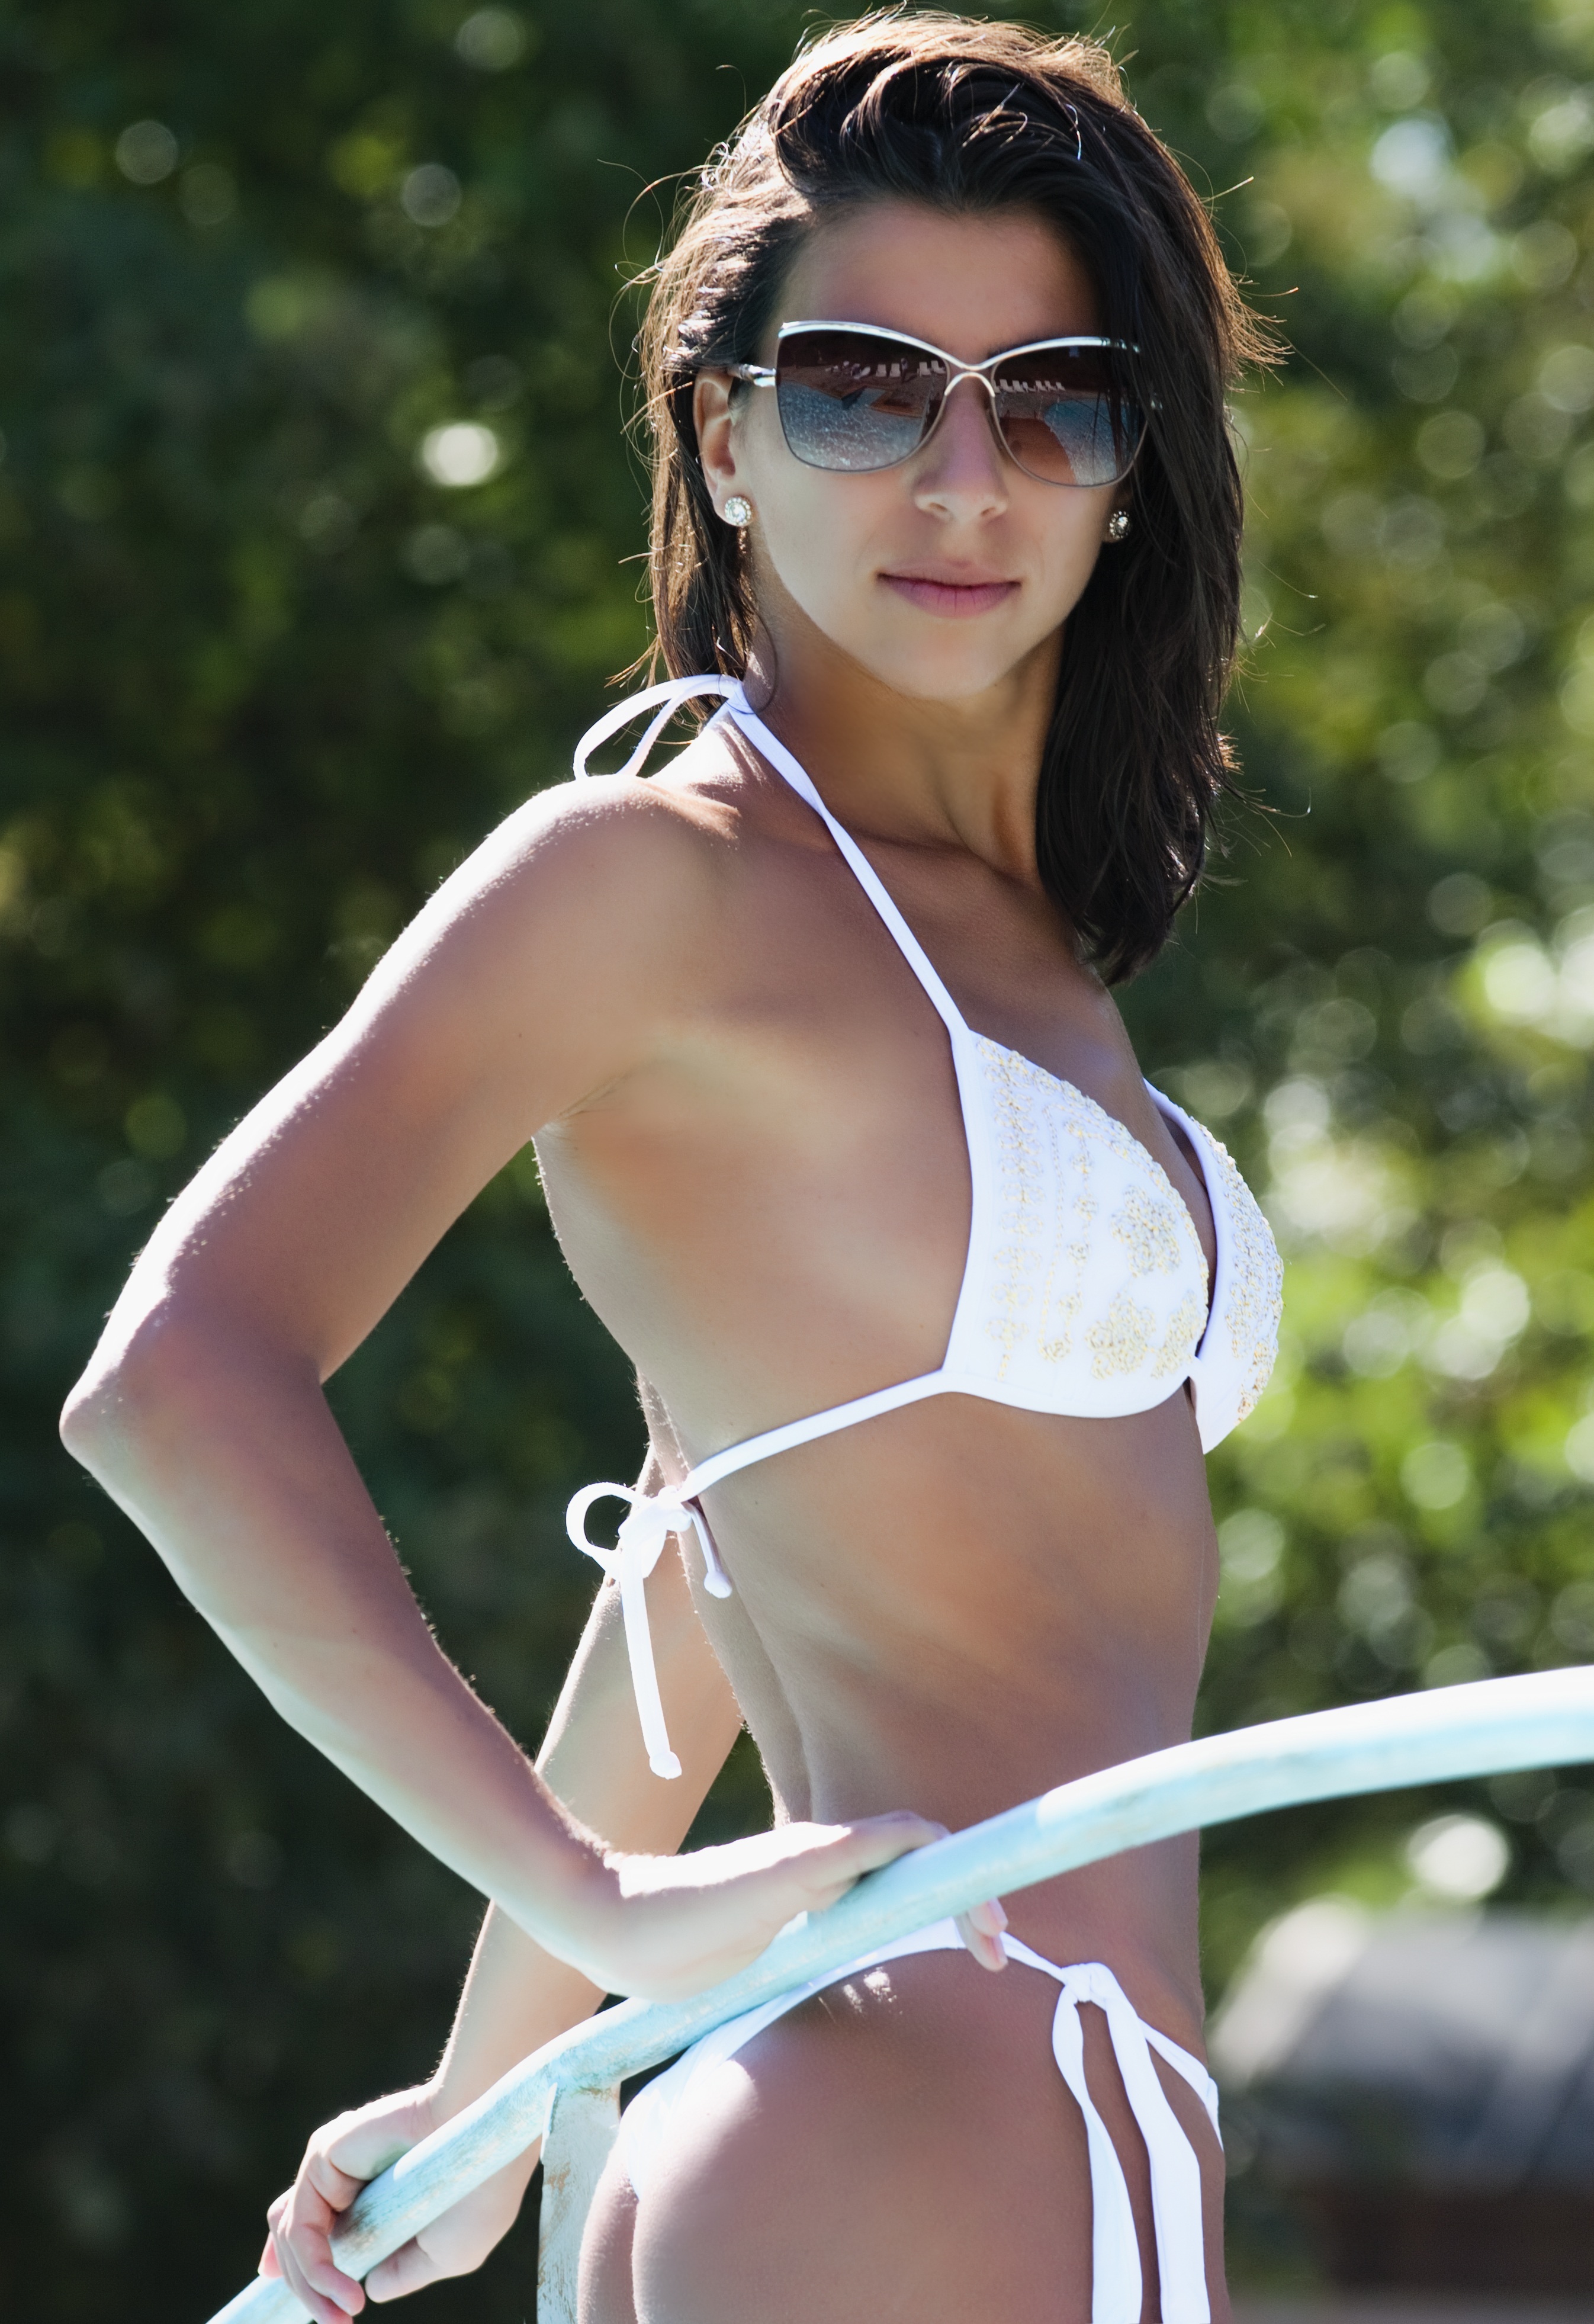
girl, woman, hair, summer, female, portrait, model, fashion, clothing, lady, hairstyle, swimwear, long hair, laying, face, women, glasses, beauty, sexy, style, elegant, blond, costume, young woman, elegance, emotion, charm, bella, sensual, abdomen, photo shoot, undergarment, supermodel, gravure idol, mid profile